Lita Chevret

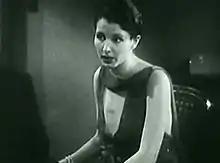
Chevret in the 1930 film "The Pay-Off"

Lita Chevret (May 27, 1908 – May 23, 2001) was an American actress who began her career at the genesis of sound films. She appeared in over 60 films between 1929 and 1940, although in most of those she had small or non-billed parts.